Litter boxes in schools hoax

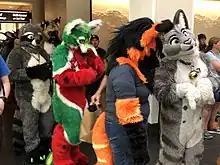
People in fursuits

Furries are a subculture interested in anthropomorphic animal characters, with fandom members frequently often interacting with others through online roleplay, art, conventions and cosplay. Many view the fandom solely as a hobby, and do not identify as or perceive themselves to be animals. Those that do may identify as otherkin or therian. While the fandom is popularly perceived as such, it is not innately sexual or fetishistic. LGBTQIA+ identity is substantially over-represented among furries compared to the general population.